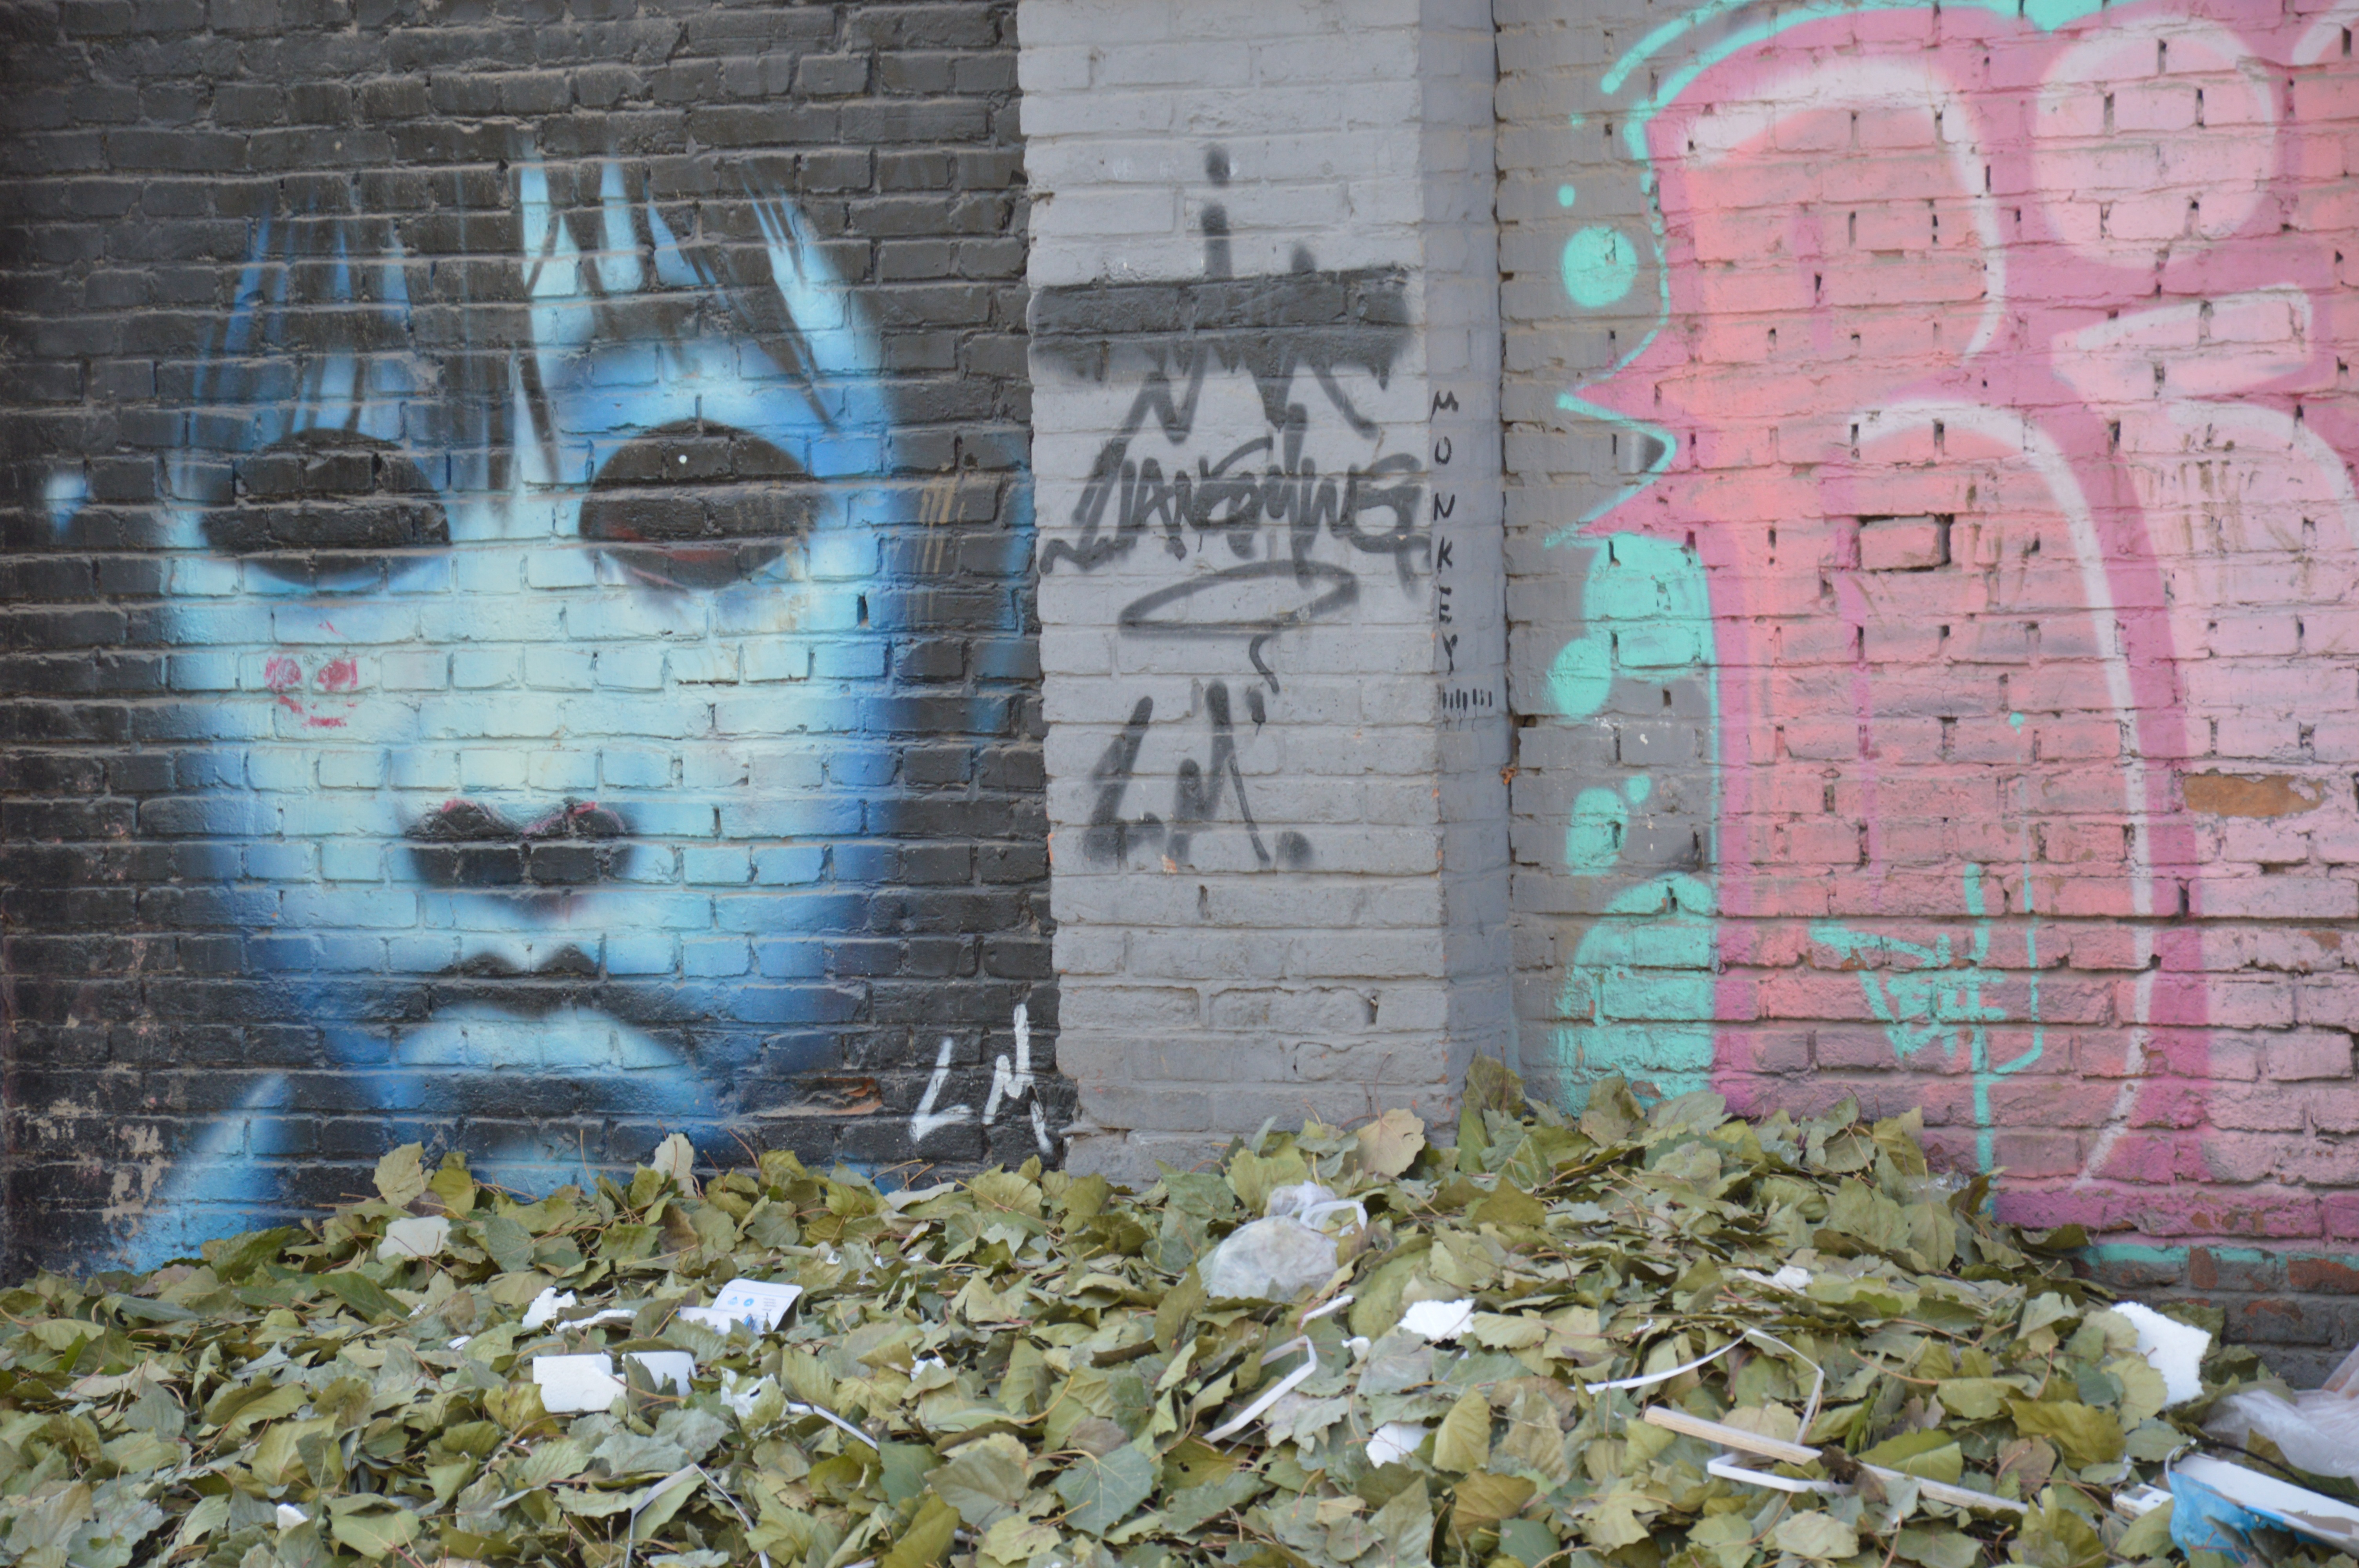
wall, graffiti, street art, face, art, mural, tag, china, urban area